Australia at the 1964 Summer Paralympics

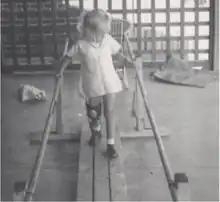
A young Elizabeth Edmondson recovering from polio (1953)

Daphne Ceeney won a silver medal in the Women's 50 m Freestyle Prone complete class 5 with a time of 40.1 seconds and she won a bronze medal in the Women's 50 m Freestyle Supine cauda equina with a time of 56.4 seconds.